Shamus (video game)

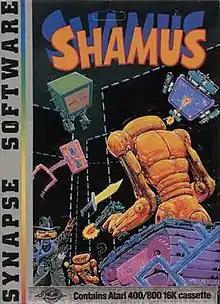

Shamus is a shooter with light action-adventure game elements written by Cathryn Mataga (credited as William Mataga) and published by Synapse Software. The original Atari 8-bit computer version was released on disk and tape in 1982. According to Synapse co-founder Ihor Wolosenko, "Shamus" made the company famous by giving it a reputation for quality. "Funeral March of a Marionette", the theme song from "Alfred Hitchcock Presents", plays on the title screen.